Quality Street (play)

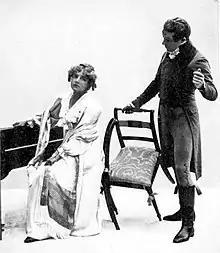
Terriss and Hicks in "Quality Street"

There is heightened anticipation as the local gossips of the town discuss the developing relationship between Miss Phoebe Throssel and Valentine Brown. Phoebe then confesses to her sister, Susan, that Brown intends to drop by later that day, and both are certain he means to propose. When he finally does appear, it is not to ask for Phoebe's hand in marriage but to announce his intention to join the fight in Europe against Napoleon. This leaves the girls devastated.